1963 Syrian coup d'état

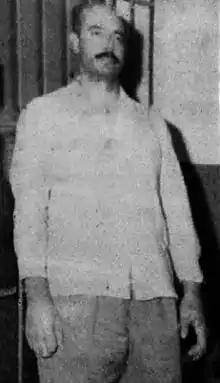
Jassem Alwan being tried in a Damascus military court for his failed coup attempt against the Syrian Ba'ath, 1963

On the night of 7–8 March, tanks and units loyal to the conspiracy began moving on Damascus. Al-Hariri led a brigade from the Syrian front towards Israel, while Ba'athists were able to gain control of a second brigade stationed in Suwayda. Caught in a pincer movement, the commander of the 70th Armoured Brigade, Lieutenant General Abd al-Karim surrendered to the plotters – Umran took over as acting commander of the 70th Armoured Brigade. The potentially hostile unit stationed in Qatana, south-west of Damascus, did not intervene – probably because Widad Bashir had taken control over communications in the Damascus area. With the forces in al-Kiswah defeated and Qatana neutralised, al-Hariri's forces marched upon Damascus and began to set up road-blocks in the city, while at the same time seizing critical facilities such as the central post office. Captain Salim Hatum, a party officer, seized the radio station. The Ministry of Defence headquarters were seized without a fight, and General Zahr al-Din, the commander-in-chief, was put under arrest. Both al-Qudsi and al-Hawrani were easily tracked down and arrested. Salah Jadid bicycled into the city that morning, and captured the Bureau of Officers' Affairs, which later became his personal fiefdom.